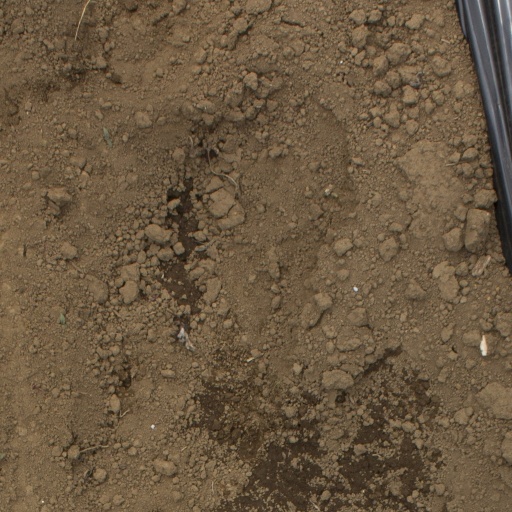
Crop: Jerusalem artichoke